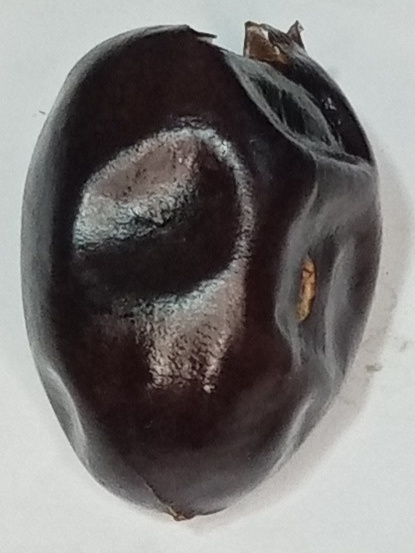
Variety: kupro
Size: large
Grade: grade-1